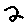
Label: 2